Danson Park

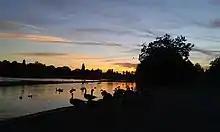
Danson Lake, a prominent feature of the park.

In 1773, a mock ancient Greek temple was built near to the lake by Sir William Chambers. This was disassembled and moved to the gardens of St Paul's Walden Bury in Hertfordshire in 1961, and is today a grade II listed building. There was also a statue of the Roman goddess Diana in the park.